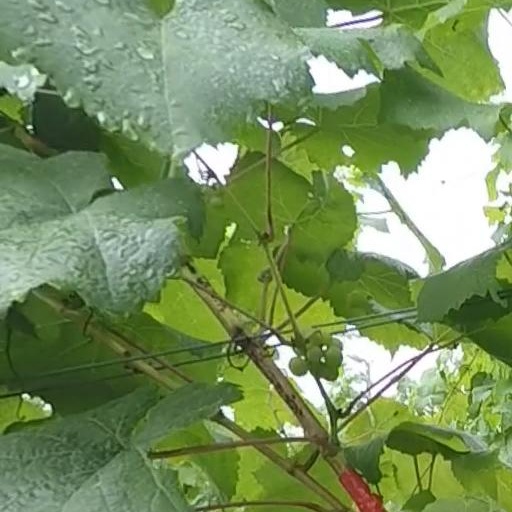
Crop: grape